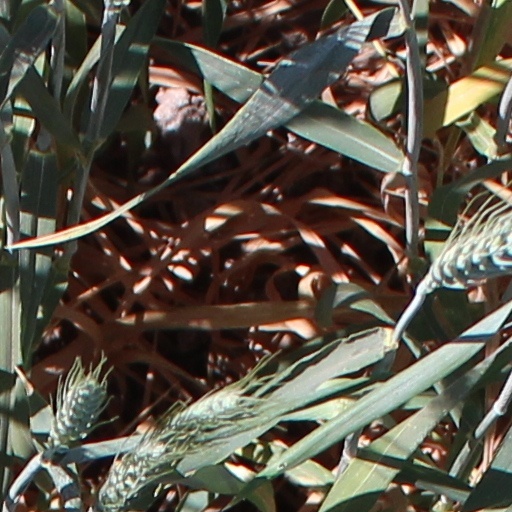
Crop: wheat